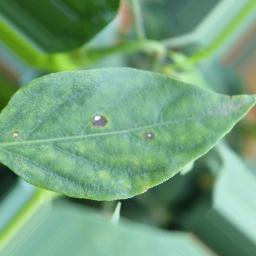
Label: cercospora